Châteauvieux, Hautes-Alpes

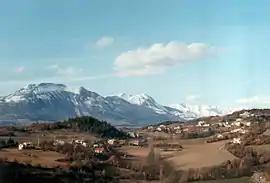
A view of the village of Chateauvieux, from February 1994

Châteauvieux is a commune in the Hautes-Alpes department in southeastern France.